Ahmad Shah Massoud

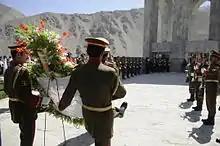
Afghan National Army honouring Massoud's resistance at his tomb and memorial in September 2010

From 1999 onward, a renewed process was set into motion by the Tajik Ahmad Shah Massoud and the Pashtun Abdul Haq to unite all the ethnicities of Afghanistan. Massoud united the Tajiks, Hazara and Uzbeks as well as several Pashtun commanders under his United Front. Besides meeting with Pashtun tribal leaders and acting as a point of reference, Abdul Haq received increasing numbers of Pashtun Taliban themselves who were secretly approaching him. Some commanders who had worked for the Taliban military apparatus agreed to the plan to topple the Taliban regime as the Taliban lost support even among the Pashtuns. Senior diplomat and Afghanistan expert Peter Tomsen wrote that ""[t]he 'Lion of Kabul' [Abdul Haq] and the 'Lion of Panjshir' [Ahmad Shah Massoud] would make a formidable anti-Taliban team if they combined forces. Haq, Massoud, and Karzai, Afghanistan's three leading moderates, could transcend the Pashtun – non-Pashtun, north-south divide."" Steve Coll referred to this plan as a "grand Pashtun-Tajik alliance". The senior Hazara and Uzbek leaders took part in the process just like later Afghan president Hamid Karzai. They agreed to work under the banner of the exiled Afghan king Zahir Shah in Rome.